Frisson

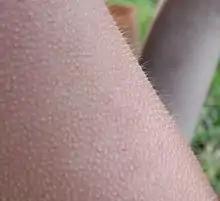
Piloerection (goose bumps), the physical part of frisson

Frisson (French for "shiver"), also known as aesthetic chills or psychogenic shivers, is a psychophysiological response to rewarding stimuli (including music, films, stories, people, photos, and rituals) that often induces a pleasurable or otherwise positively-valenced affective state and transient paresthesia (skin tingling or chills), sometimes along with piloerection (goose bumps) and mydriasis (pupil dilation). The sensation can occur as a mildly to moderately pleasurable emotional response to music with skin tingling.